MTV Unplugged (Florence and the Machine album)

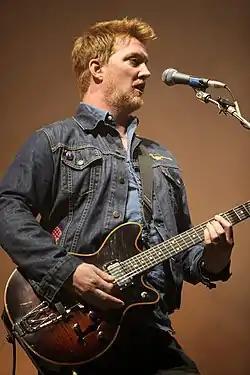
Musician Josh Homme ("pictured") joined Florence Welch onstage during the cover of "Jackson" originally recorded by Johnny Cash and June Carter

In January 2012, it was announced that Florence and the Machine would be appearing on an upcoming "MTV Unplugged" show. "MTV Unplugged" was recorded in December 2011 in New York's oldest synagogue building, Angel Orensanz Center, by Florence Welch, a four-person backing band and a ten-person gospel choir, The Voices of Rivers. The performance contained eleven songs from Florence and the Machine's two studio albums, "Lungs" (2009) and "Ceremonials" (2011), performed acoustically. The band covered Otis Redding's "Try a Little Tenderness" during the show, which Florence Welch described as her favourite song. "Rolling Stone"s Rob Tannenbaum said that the band's cover of "Try a Little Tenderness" was "the best version" since Otis Redding's. Andy Gill of "The Independent" chose the cover of the song as a highlight on the show saying that Welch "nails her take" on the song.